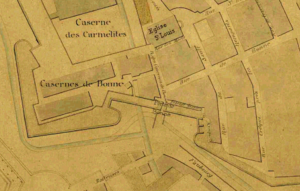
Détail plan général de la ville de Grenoble en 1813 (site de la porte de Bonne). Archives municipales de Grenoble, cote 2FI 1617.
La journée des Tuiles est le nom donné à une émeute, survenue le 7 juin 1788 à Grenoble, au cours de laquelle les insurgés ont affronté la troupe à coups de tuiles, dans le contexte de la fronde parlementaire consécutive à la tentative de réforme du garde des Sceaux Lamoignon et du contrôleur général des finances Loménie de Brienne, visant à annuler les pouvoirs redonnés aux parlements par Maupeou au début du règne de Louis XVI et comprenant la mise en place de nouveaux impôts et mesures de libre-échange, impopulaires depuis la guerre des farines.